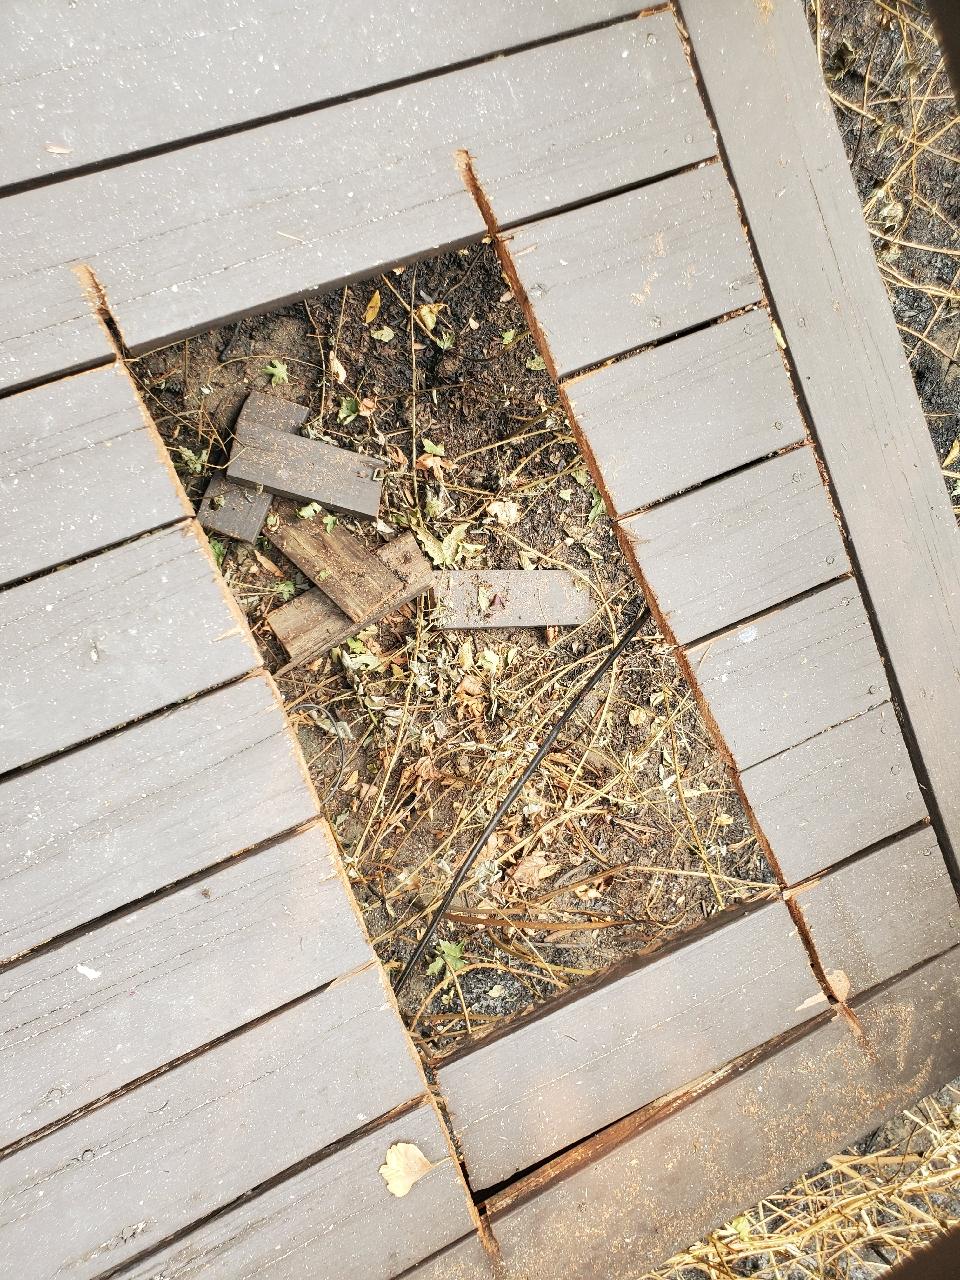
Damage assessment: minor